Kolumba

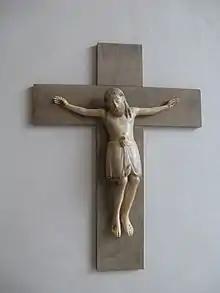
Ivory Crucifix (late 12th century)

Exhibitions change annually on 14 September. The museum stages both old and new art in rotating constellations, often without labels, fostering personal discovery.